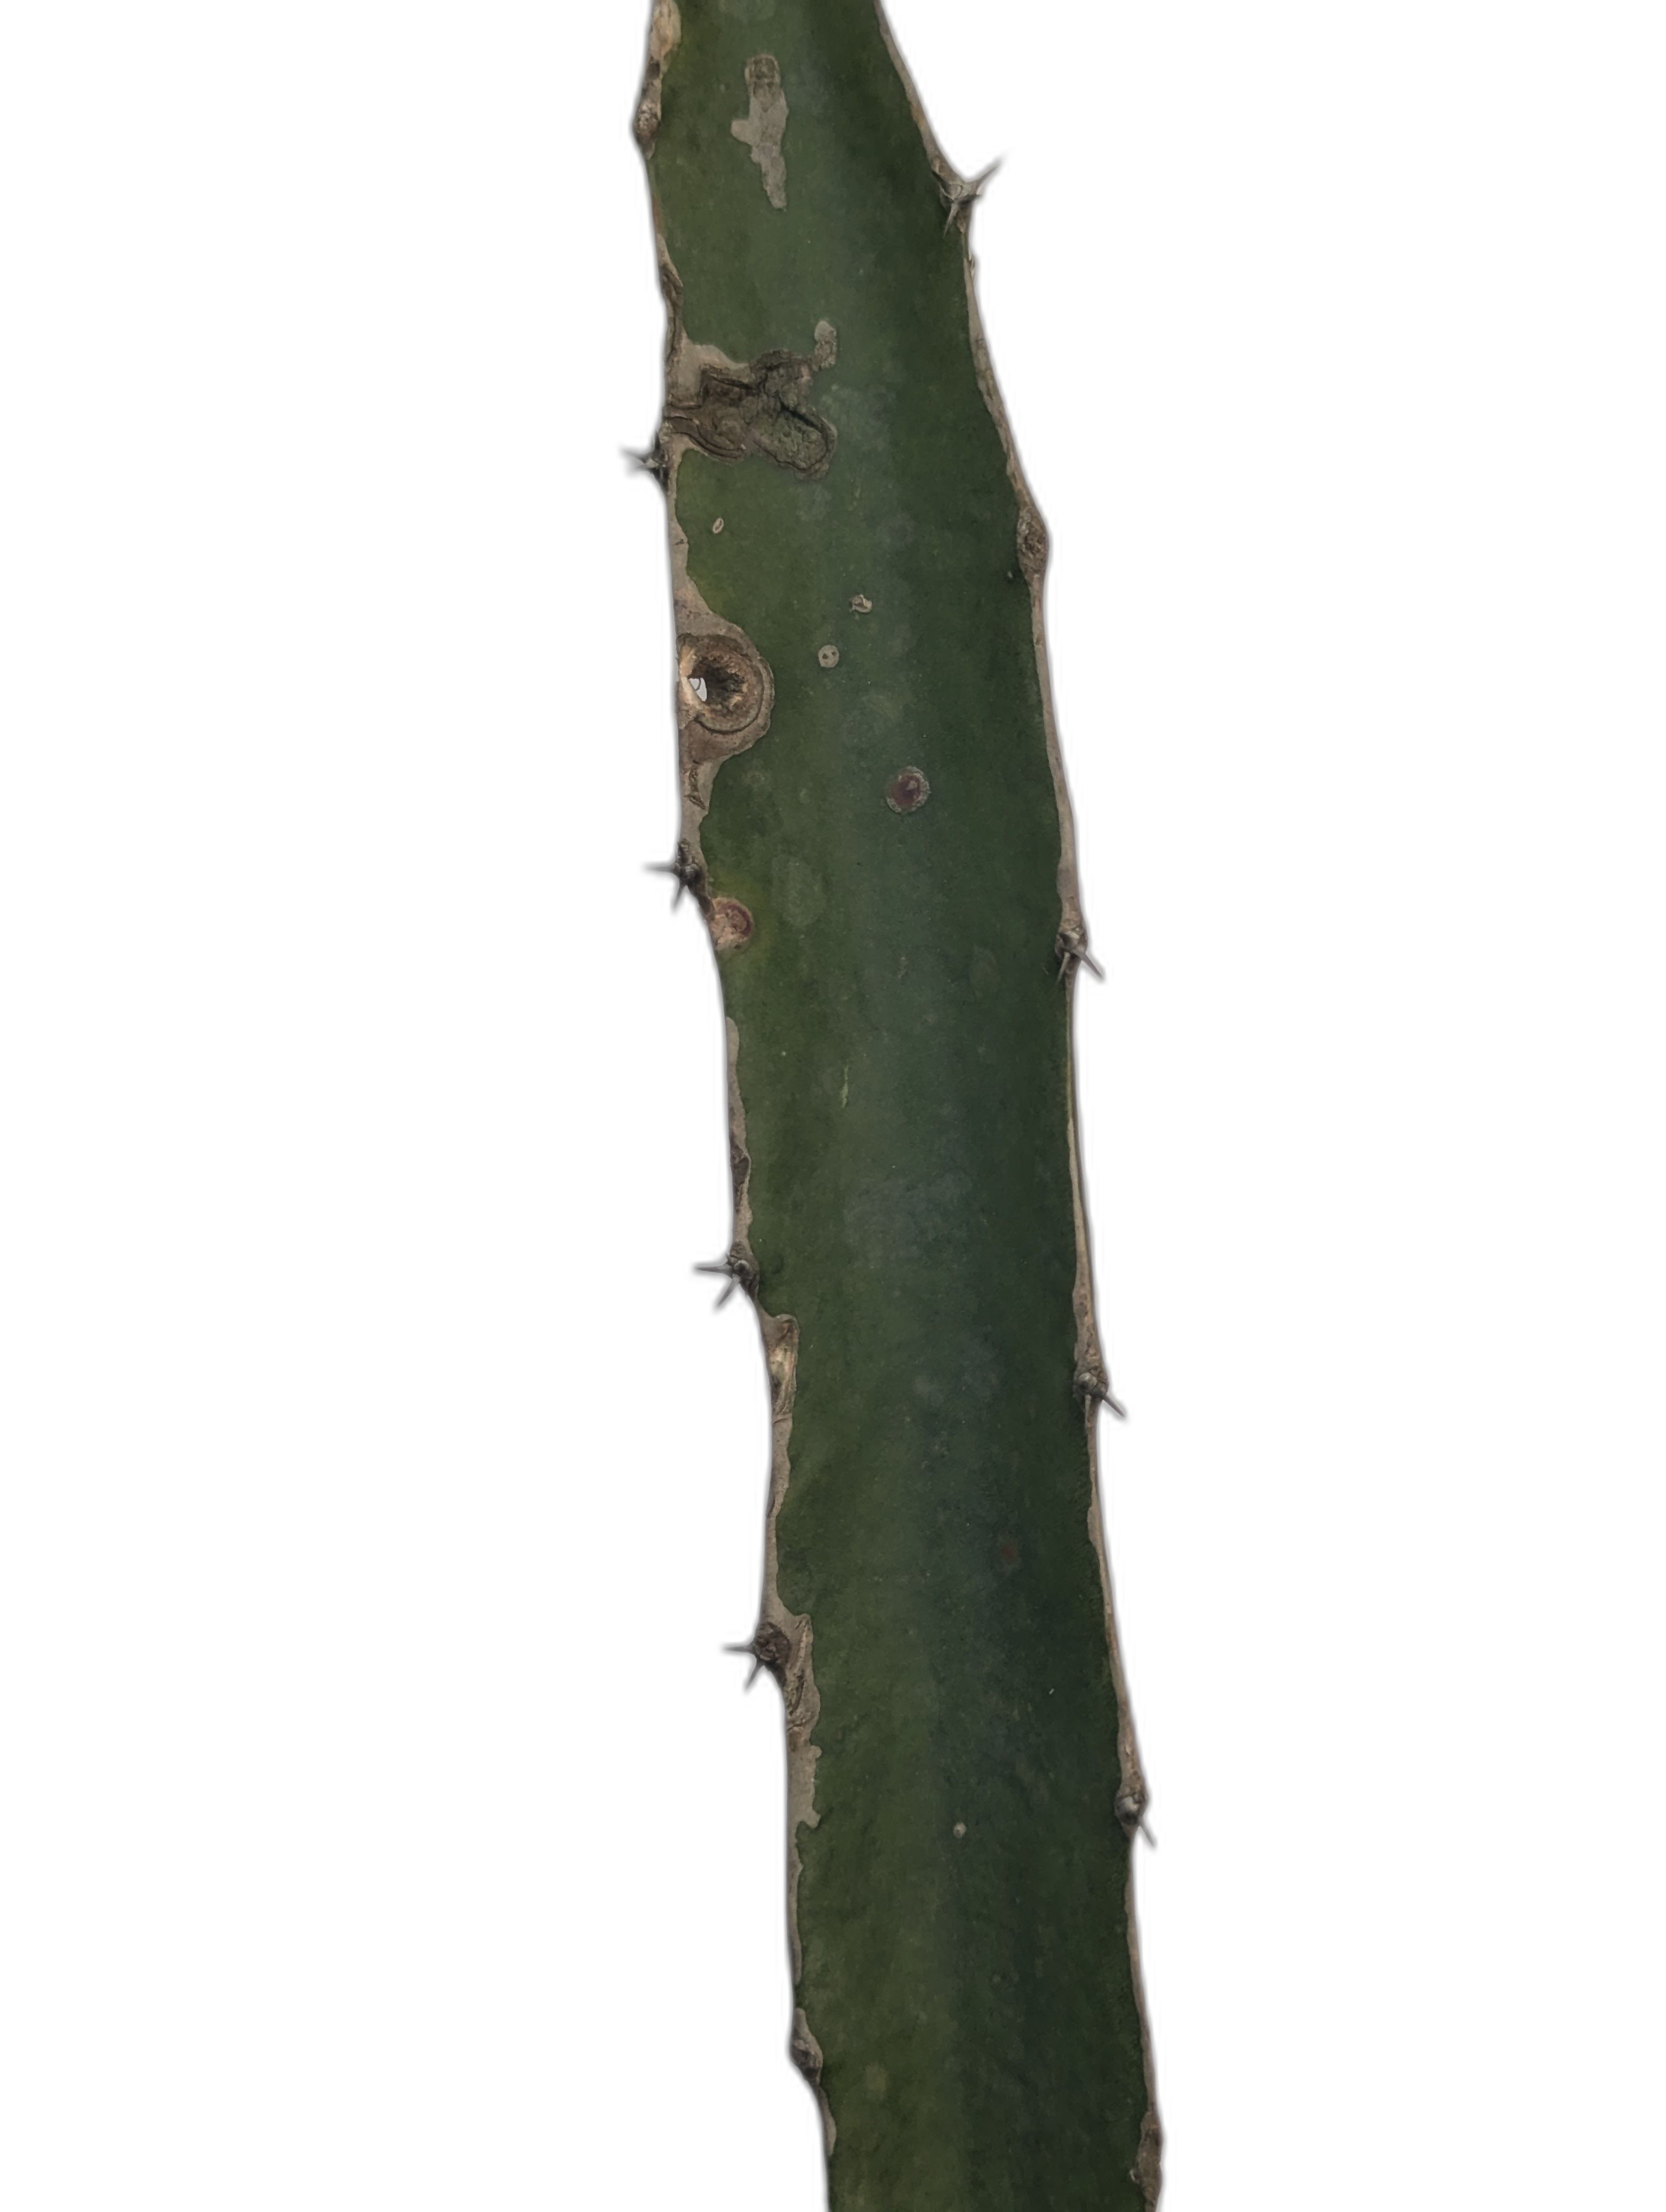
Label: Good leaf